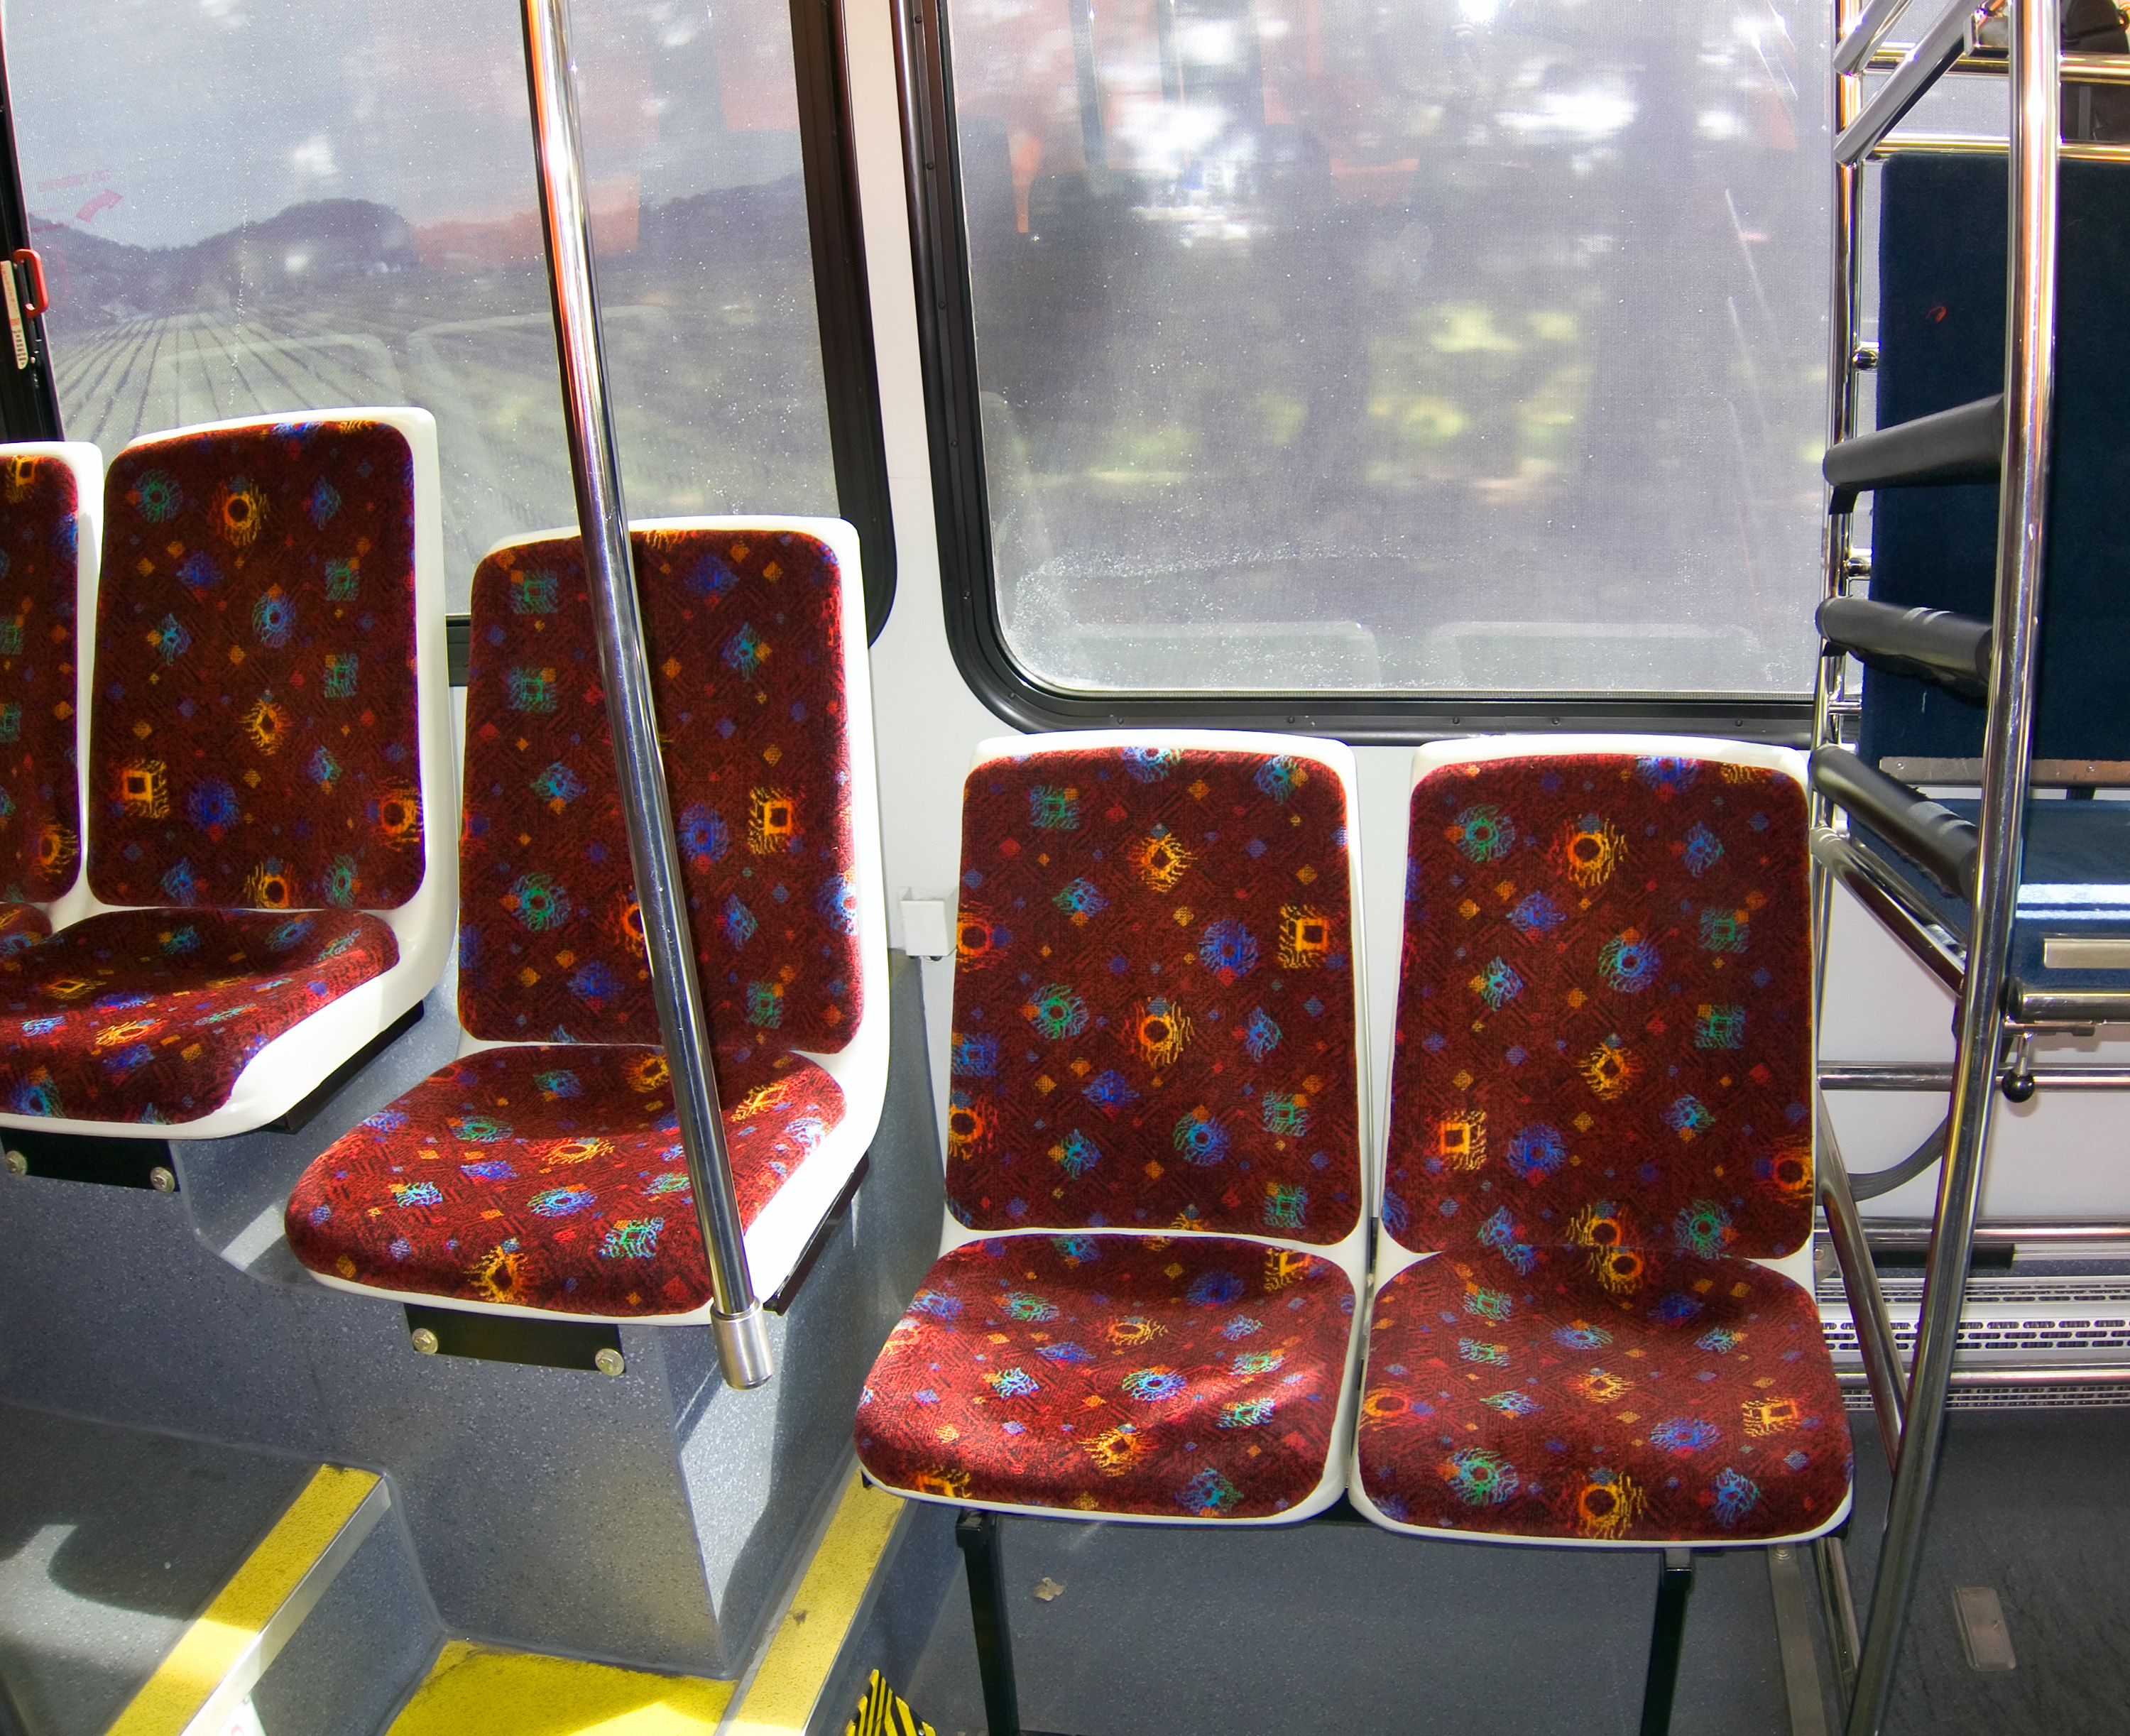
technology, seat, window, glass, flying, travel, recreation, color, furniture, lighting, fabric, bus, design, airlines, games, screenshot, shuttlebus, arcade game, display device